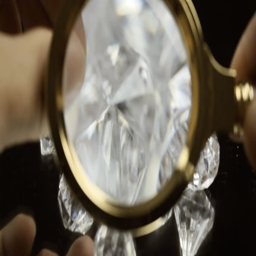
checking a bunch of shiny diamonds with a magnifying glass .